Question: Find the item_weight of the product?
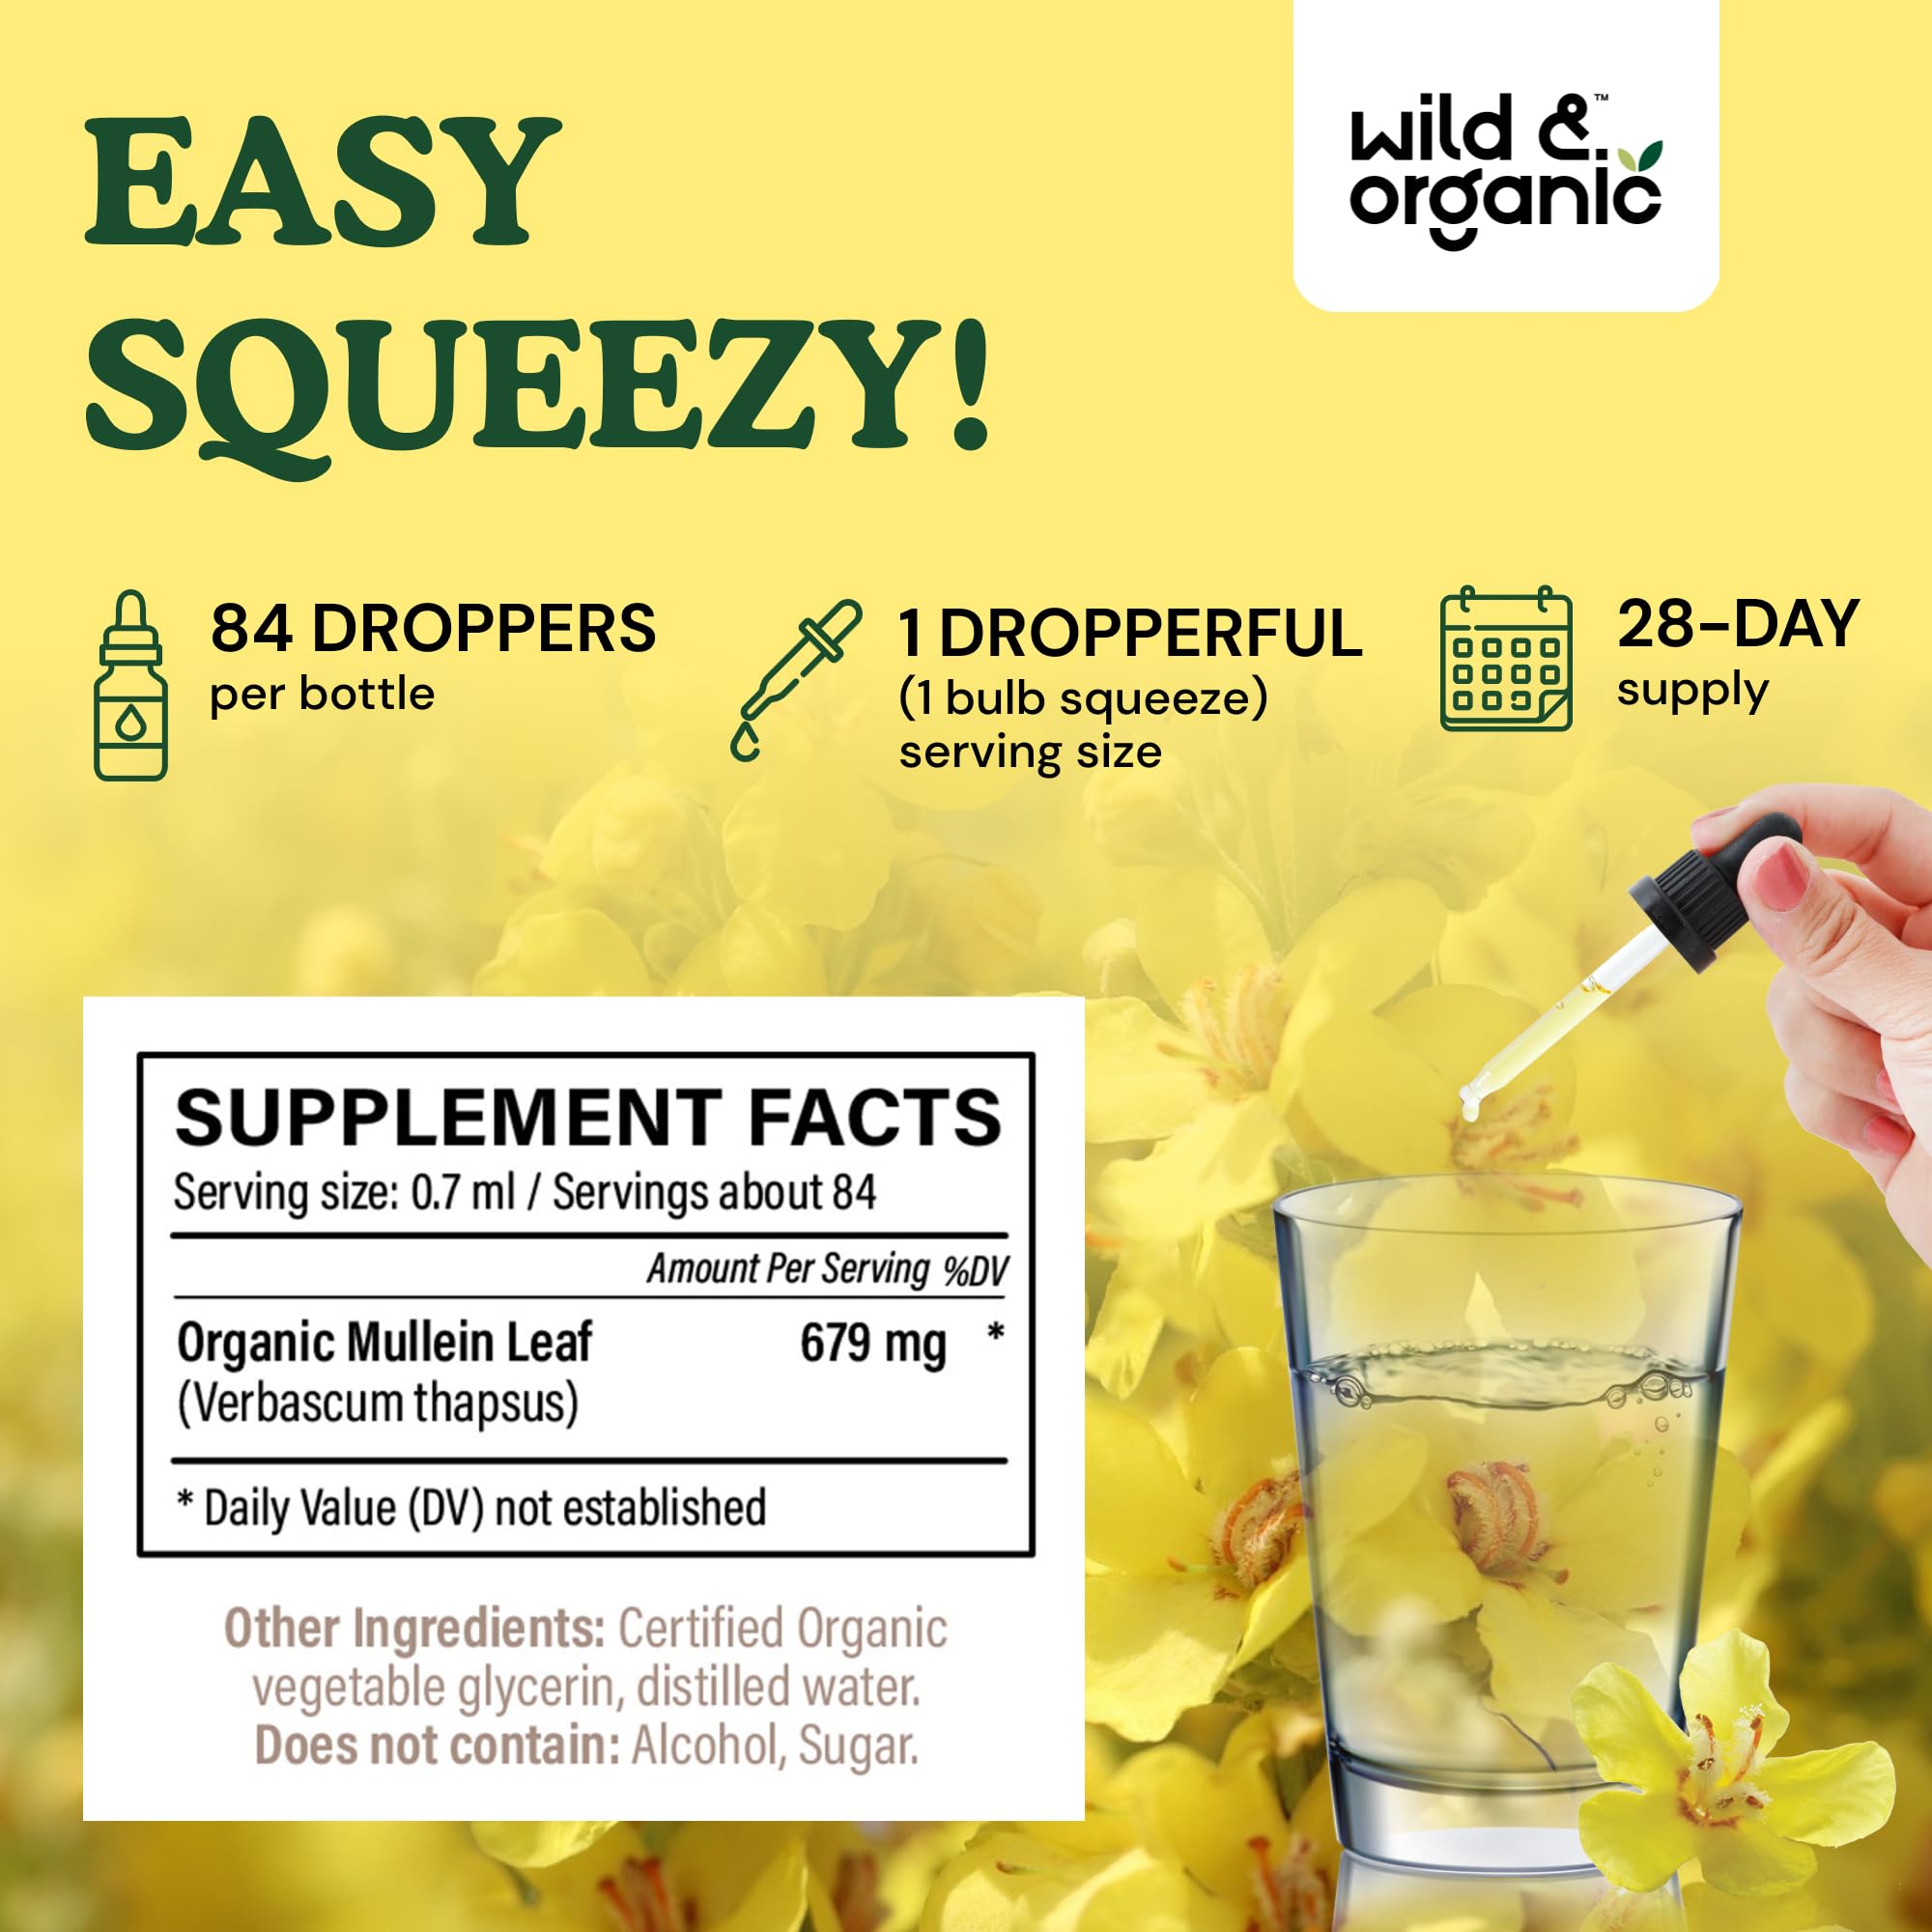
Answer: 679.0 milligram